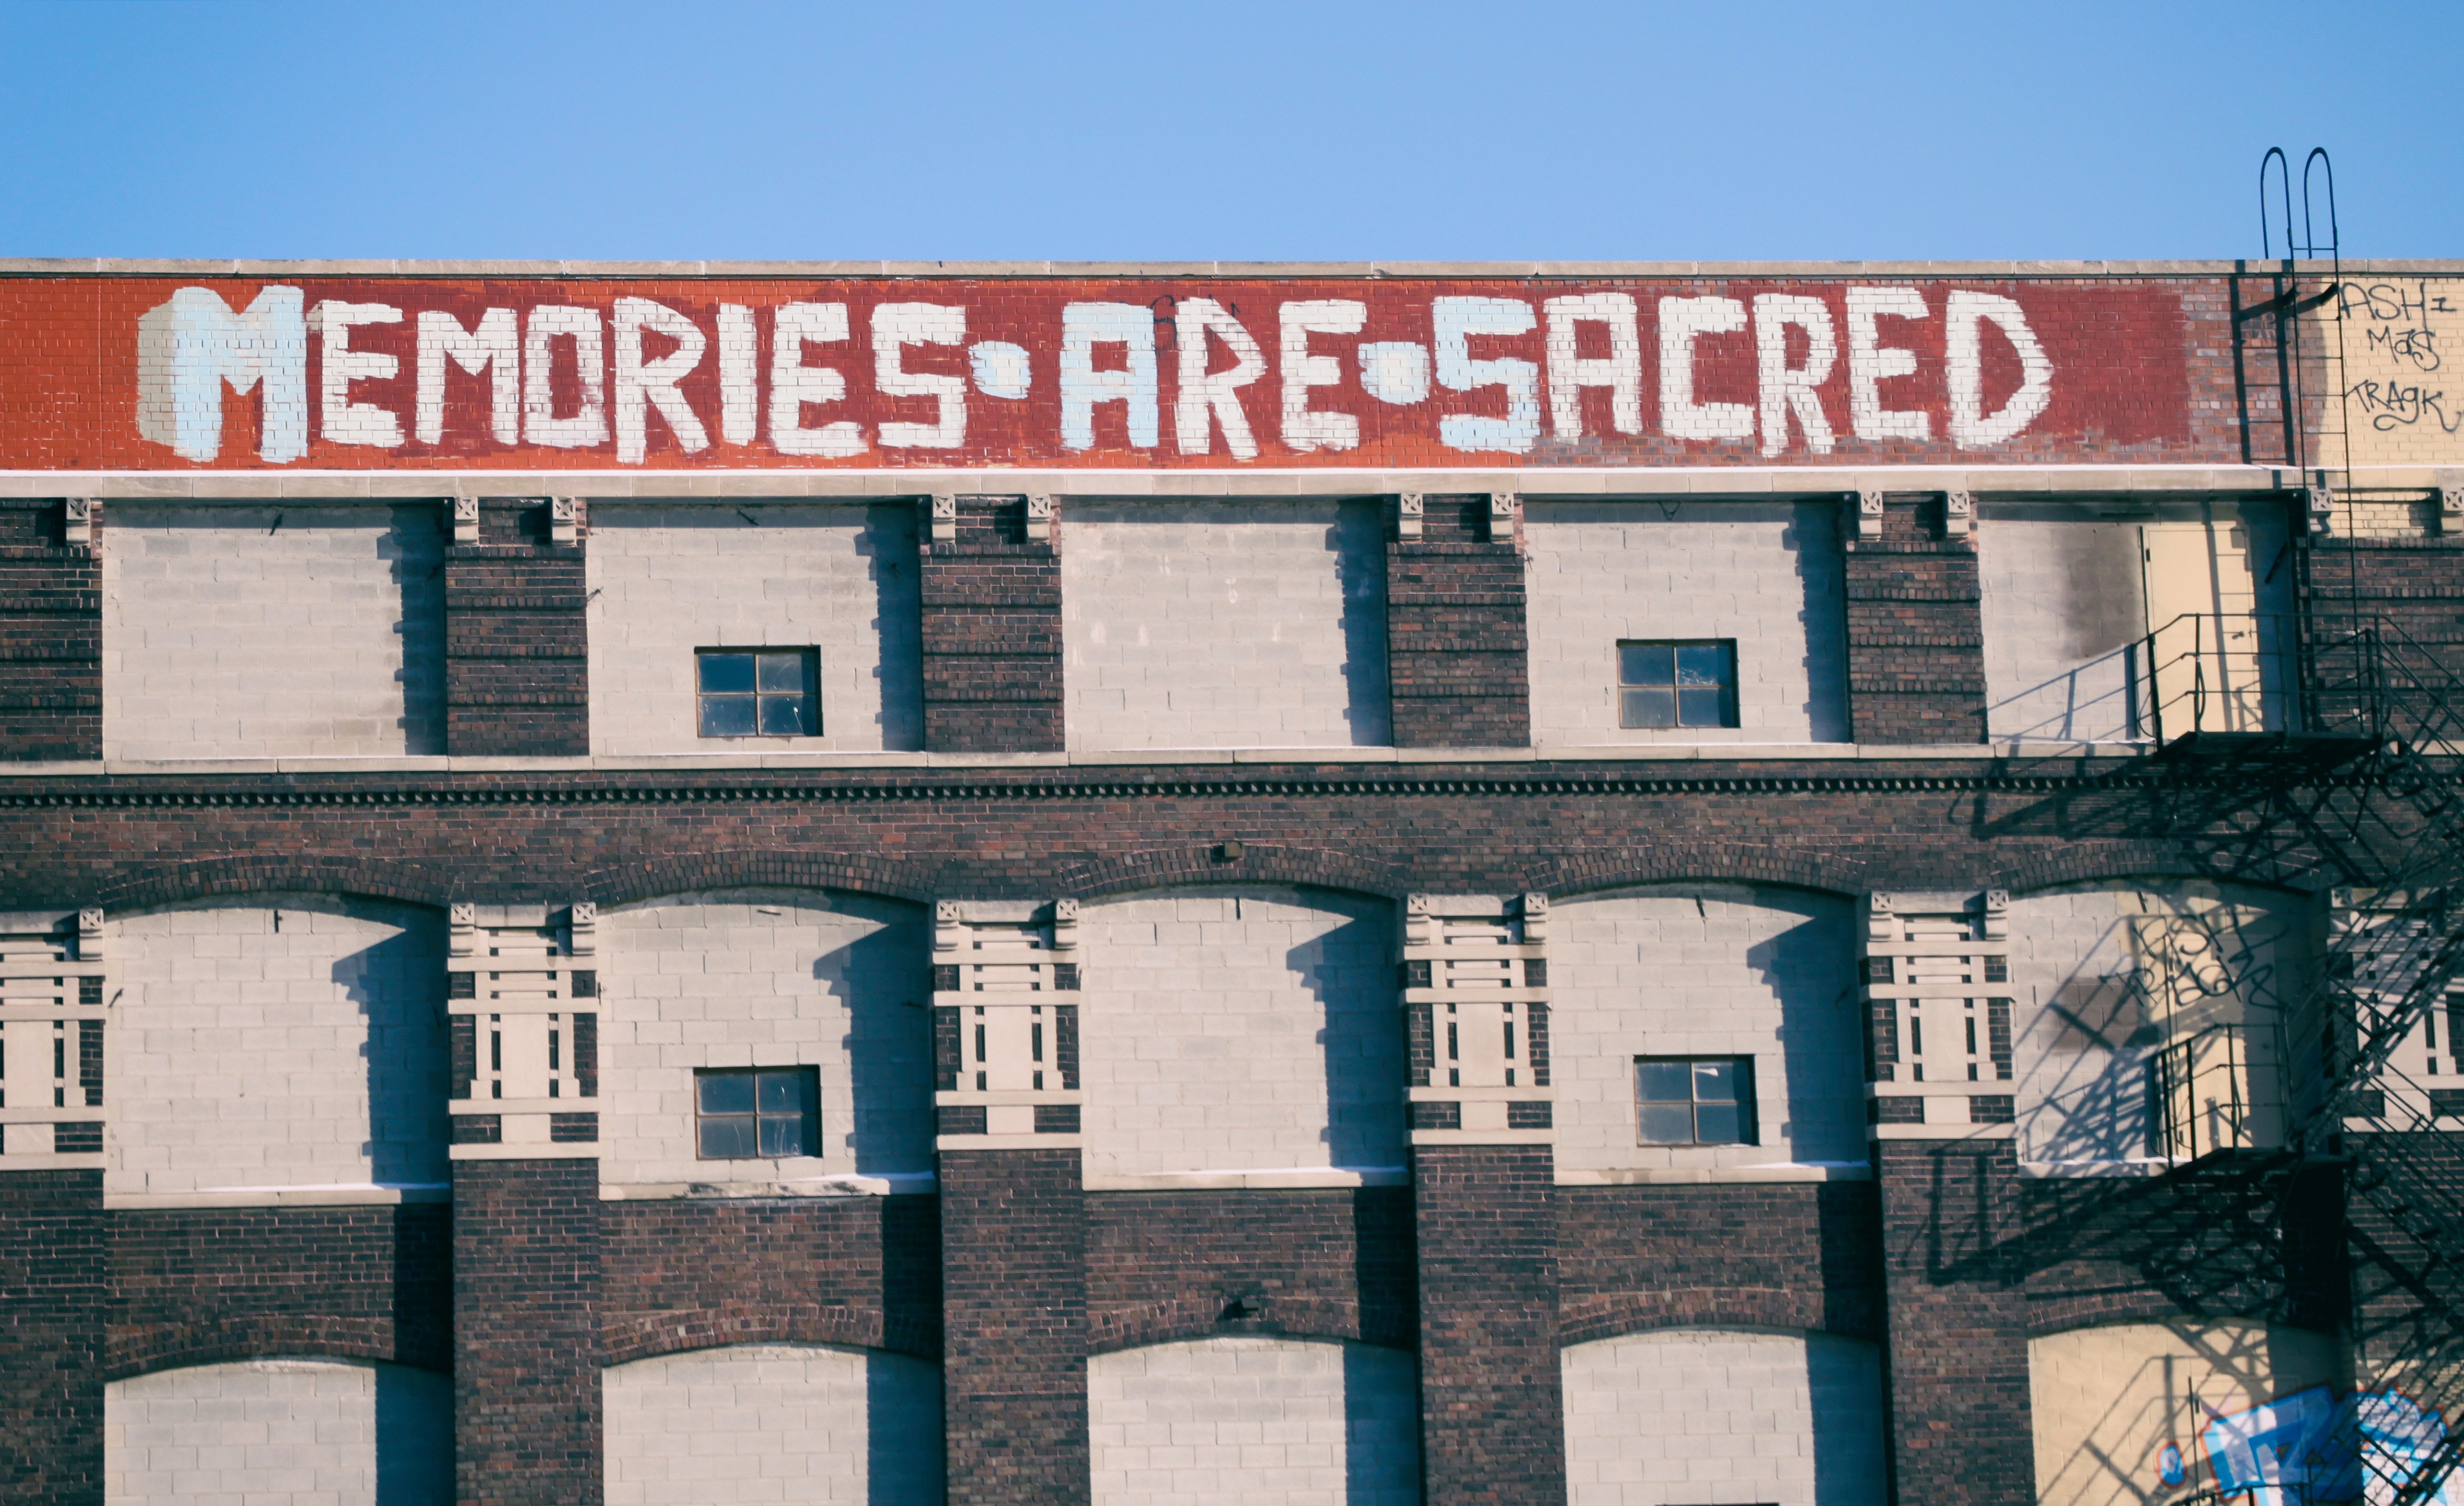
wall, facade, stadium, urban area